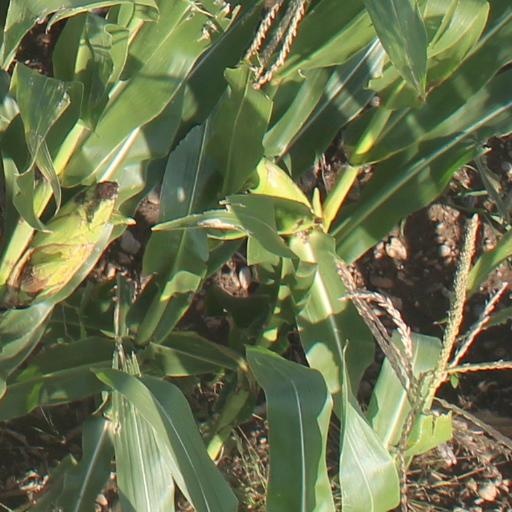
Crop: maize; corn